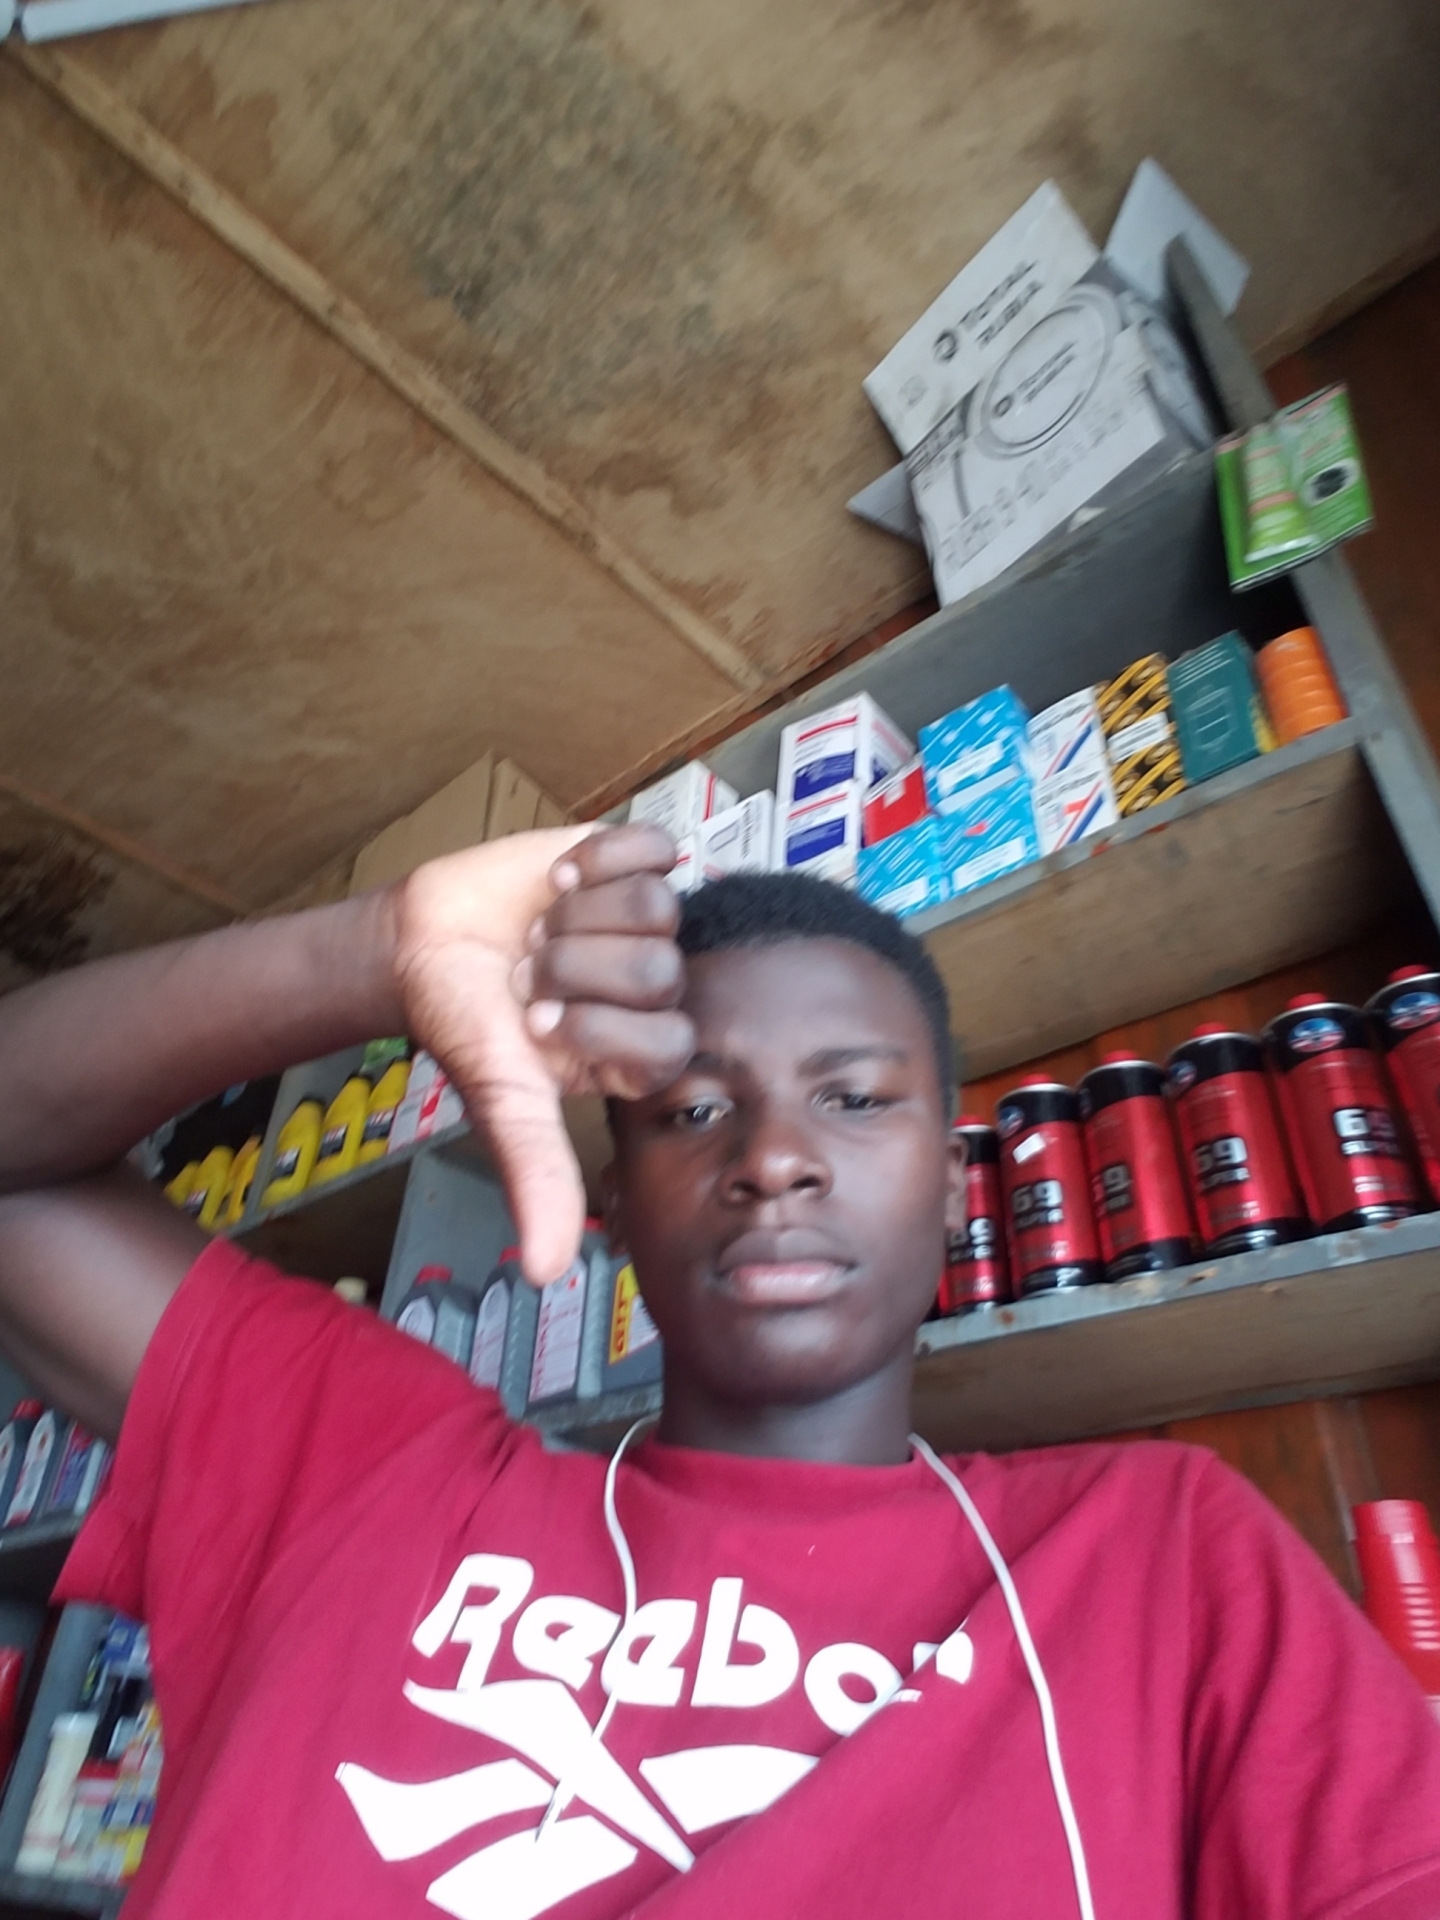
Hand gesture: dislike